Battle of Korsun–Cherkassy

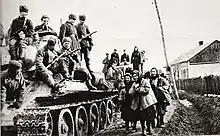
Soviet forces in Ukraine, 1944

The northward thrust toward the pocket by the III Panzer Corps had been halted by Red Army determination, terrain and fuel shortages. After several failed attempts by German armored formations to seize and hold Hill 239 ( Lysyanka, Cherkasy Oblast, Ukraine) and advance on Shanderovka, Soviet counterattacks by the 5th Guards Tank Army forced the III Panzer Corps into costly defensive fighting. The 8th Army radioed Stemmermann: "Capacity for action by III Panzer Corps limited by weather and supply situation. Gruppe Stemmermann must perform breakthrough as far as the line Zhurzintsy–Hill 239 by its own effort. There link up with III Panzer Corps."